Occupy San José

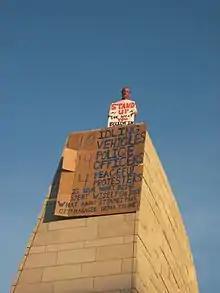
Occupy San José protester takes to City Hall Rotunda Roof

Occupy San José was a peaceful protest and demonstration in City Hall Plaza in San Jose, California. The demonstration was inspired by Occupy Wall Street and is part of the larger "Occupy" protest movement. The aim of the demonstration was to begin a sustained occupation in downtown San José, the 10th largest city in the United States, to protest perceived corporate greed and social inequality, including opposing corporate influence in U.S. politics, the influence of money and corporations on democracy and a lack of legal and political repercussions for the 2008 financial crisis.